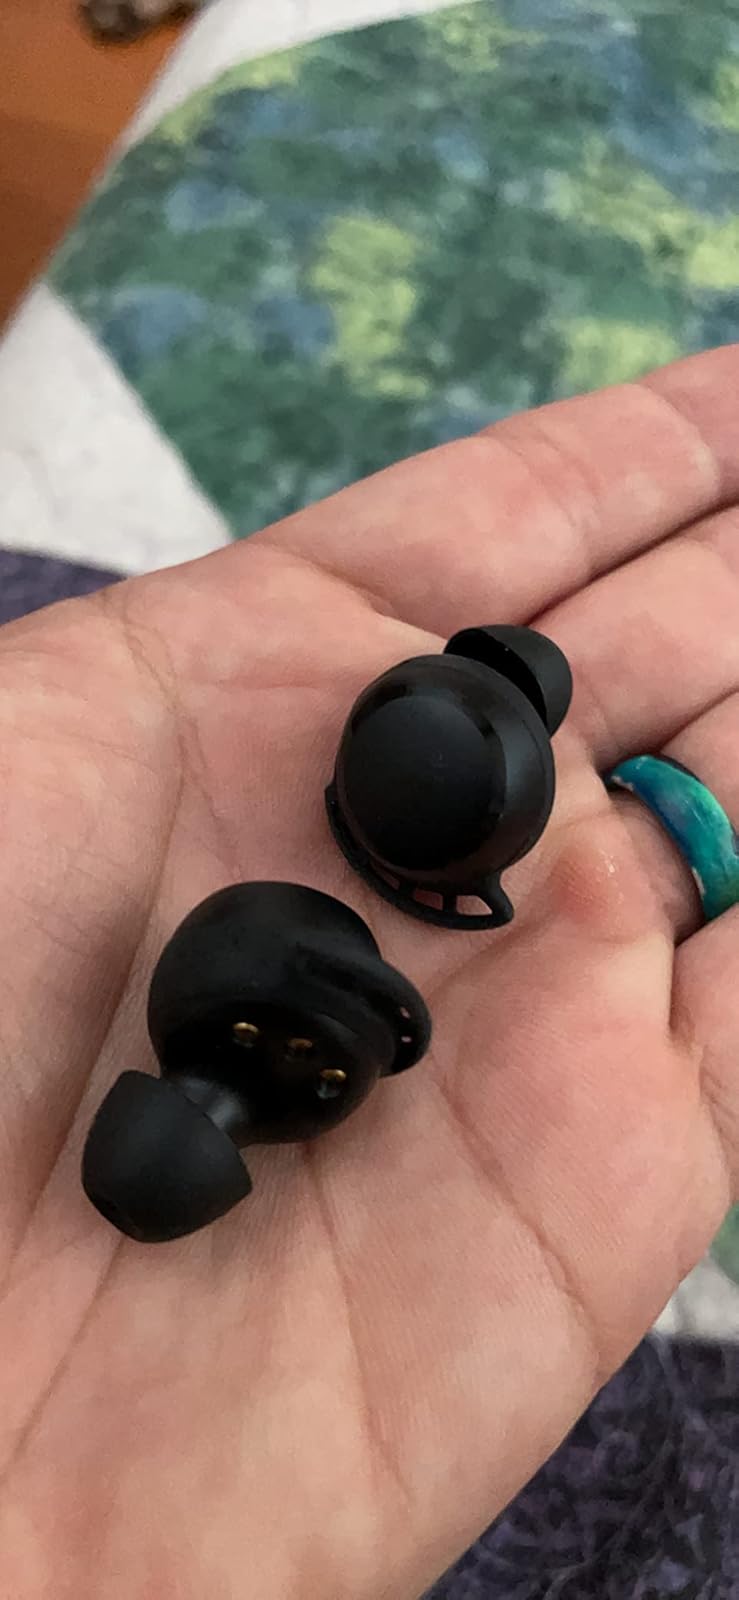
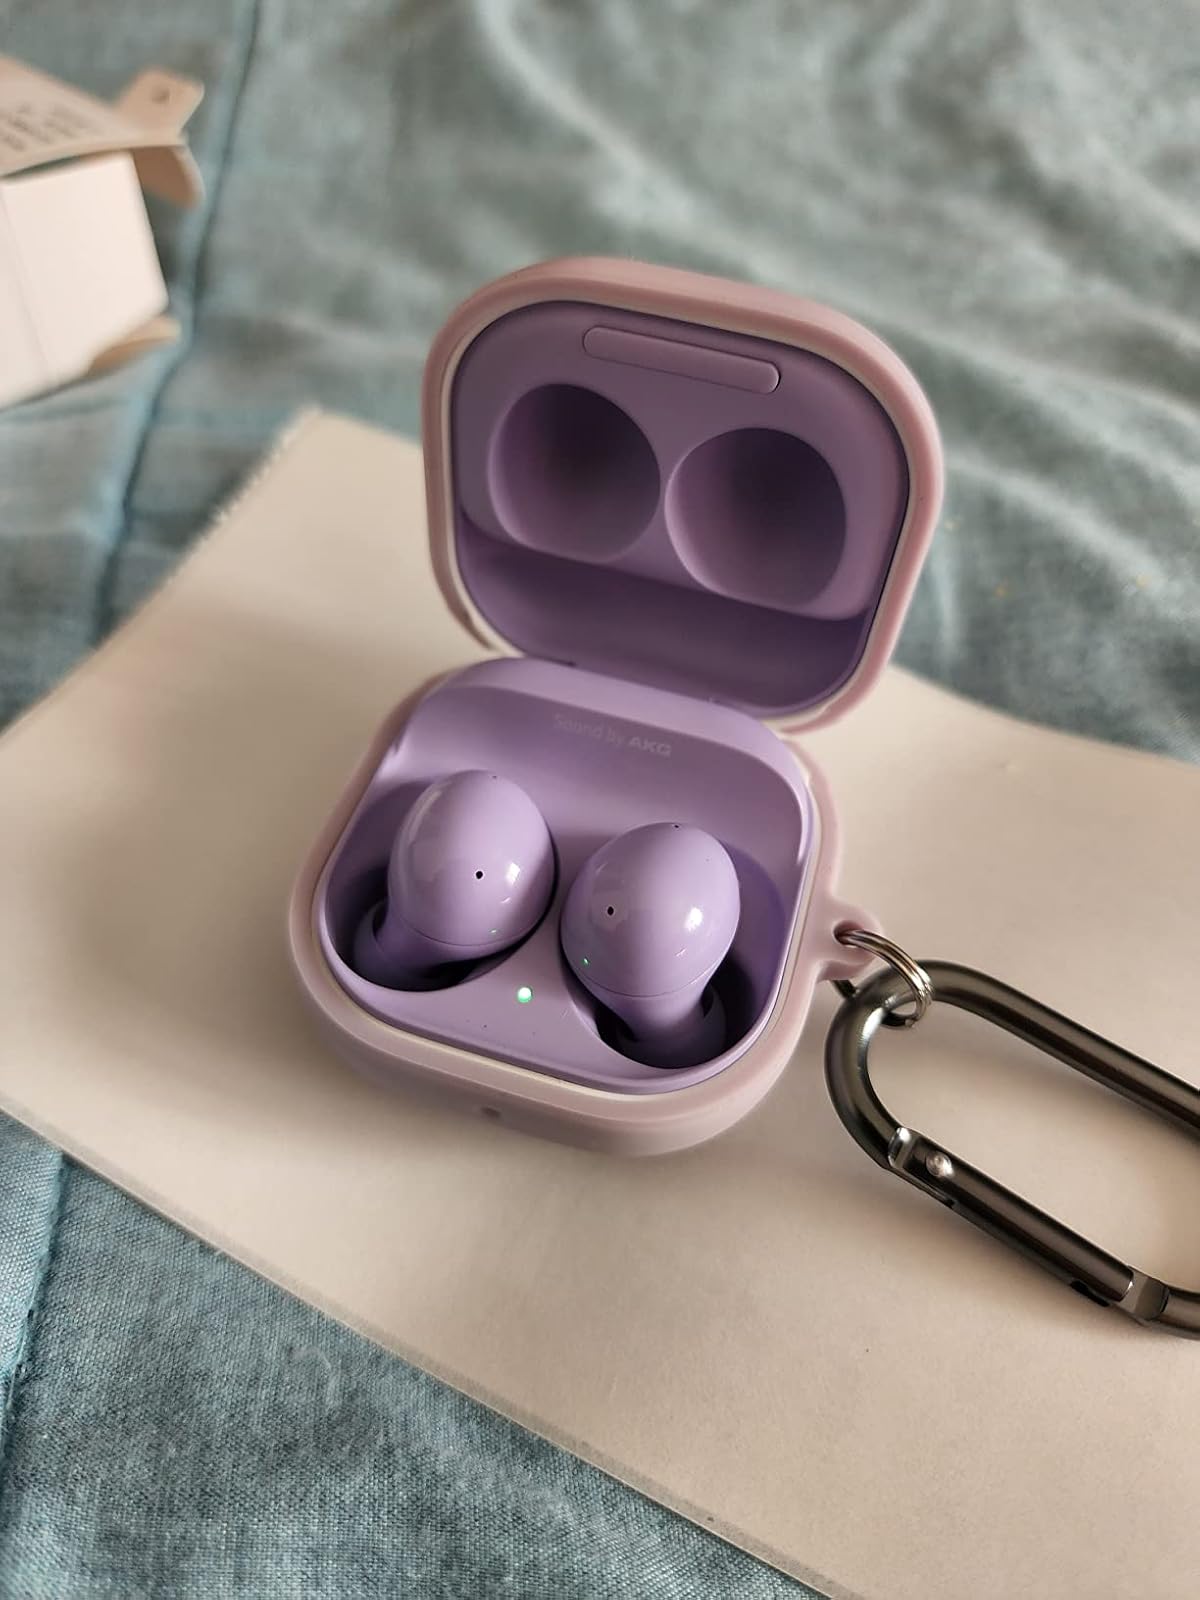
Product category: earbuds
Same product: no